History of Francavilla Fontana

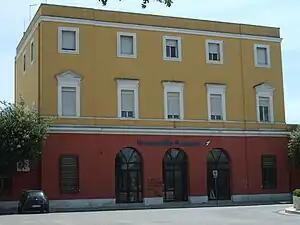
Francavilla station

On Oct. 12, 1557, the Royal Court took possession of the fief, sending the governor Francesco de Bolea to Oria. On the 29th of the same month, however, the fief was bought by Ferdinando Loffredo, marquis of Trevico and governor of Terra d'Otranto, who sold it in 1558 for 11.250 ducats, to buy the fiefdom of Ostuni. After Loffredo, the fiefdom was devolved to the Royal Court, and bought in 1560 by Pope Pius IV for his nephew Count Federico Borromeo. In 1561 there were 836 families in the town. On Federico's death, the fief was ceded in 1563 to Charles Borromeo (who became St. Charles from 1610); meanwhile, the deputy prince and general governor of the marquisate of Oria was Geronimo Maggiolino, who resided in Francavilla and held the office until 1568. On September 30, 1566, Charles Borromeo signed the renewal of privileges, chapters and graces. Borromeo never came to the fief, nor did he make any major changes in his possessions: during the time he had the marquisate, a seminary was founded and some popular customs were forbidden. He appointed Ortensio Pagano as his advisor and treasurer. In early 1568, Charles Borromeo sold the fiefdom to Giovan Battista Castaneo, Archbishop of Cassano, for forty thousand scudi; writers of the time relate that the cardinal distributed all the proceeds of the sale to the poor of Milan in a single day.